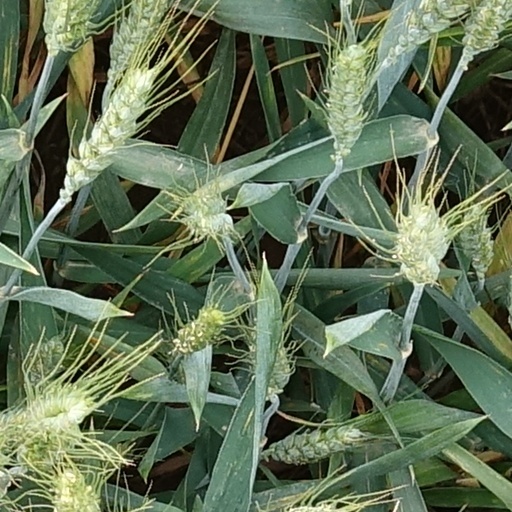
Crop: wheat